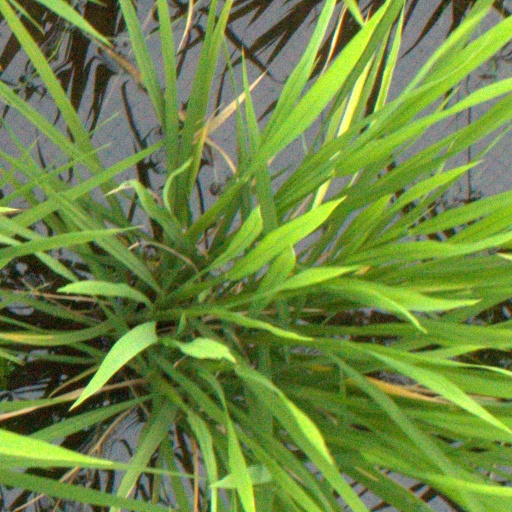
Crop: rice